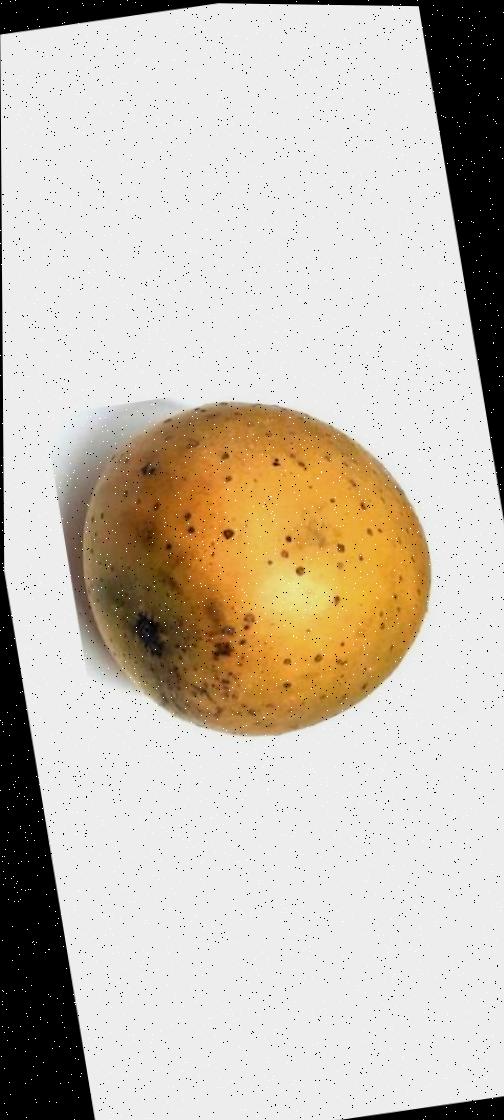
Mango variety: Gourmoti